List of colleges and universities in Lubbock, Texas

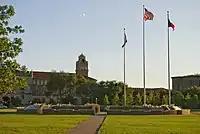
Texas Tech University

The following is a list of colleges and universities with campuses in Lubbock, Texas: